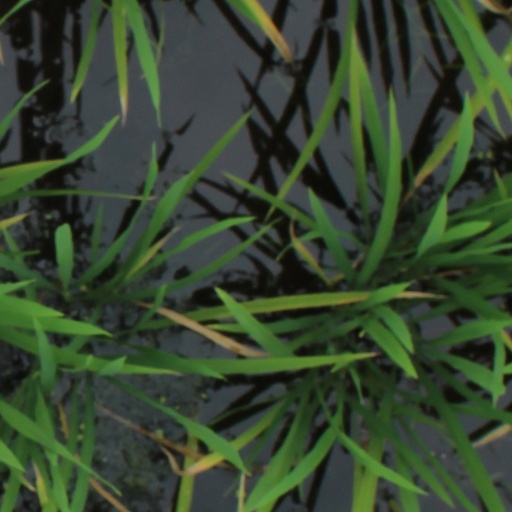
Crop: rice